Rivington

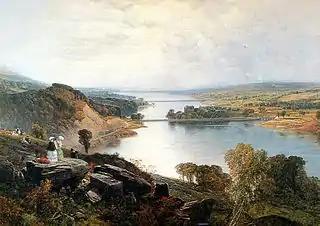
Rivington Lakes, by Frederick William Hulme 1872

'The Little Lake District' became the name for the chain of reservoirs created by the Victorian-era Rivington Pike Scheme and had attracted tourists, with increasing visitor numbers. This led to a change in the area's local economy from agricultural to tourism, aided by a new railway at Blackrod in 1841, close to Horwich Vale and a rapid increase in population at Horwich with the arrival of the Horwich Railway Works and railway station, within walking distance. The area attracted well known landscape artists.